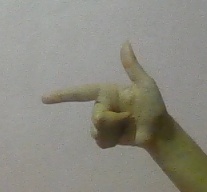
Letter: yaa